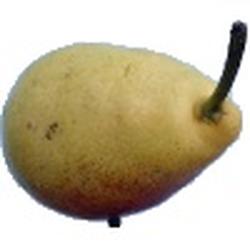
Label: Pear